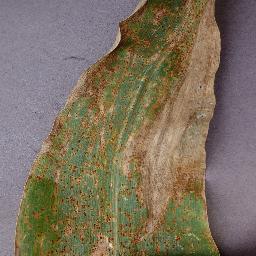
Label: Corn_(Maize)___Northern_Leaf_Blight